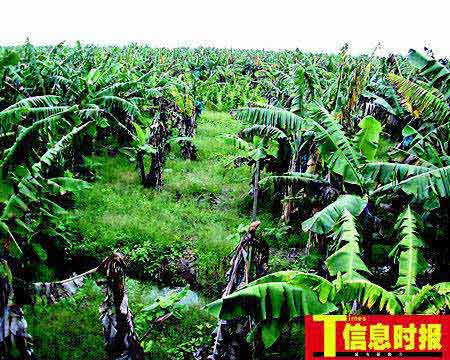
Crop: unknown
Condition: banana_panama_disease